Hoxton railway station

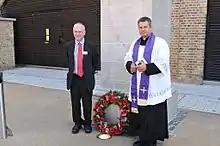
The rededication of the North London Railway War Memorial in 2011, attended by TfL's Peter Hendy and the Revd James Westcott of St Chad's Church.

Hoxton station was first identified as a new station in a London Underground proposal made in 1993 to extend the line from to Dalston Junction, involving the construction of new stations at (Later opened as ), Hoxton and , and received the support of a public inquiry in 1994. It was envisaged that the construction of the extension and the station itself would begin in 1996 and to be completed by 1998. The project was finally approved by the Government in 1996 but a lack of funding forced the project to be delayed in 1997.